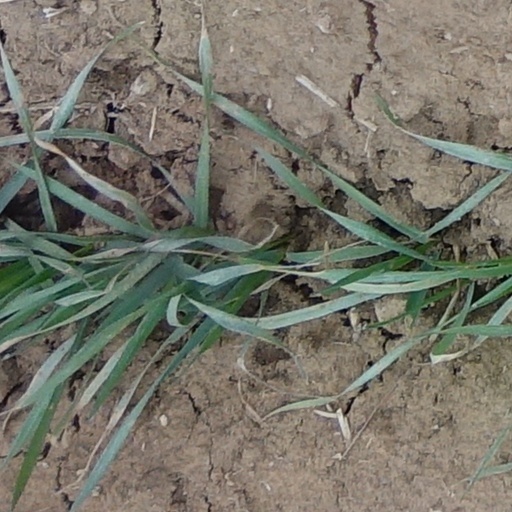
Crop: wheat